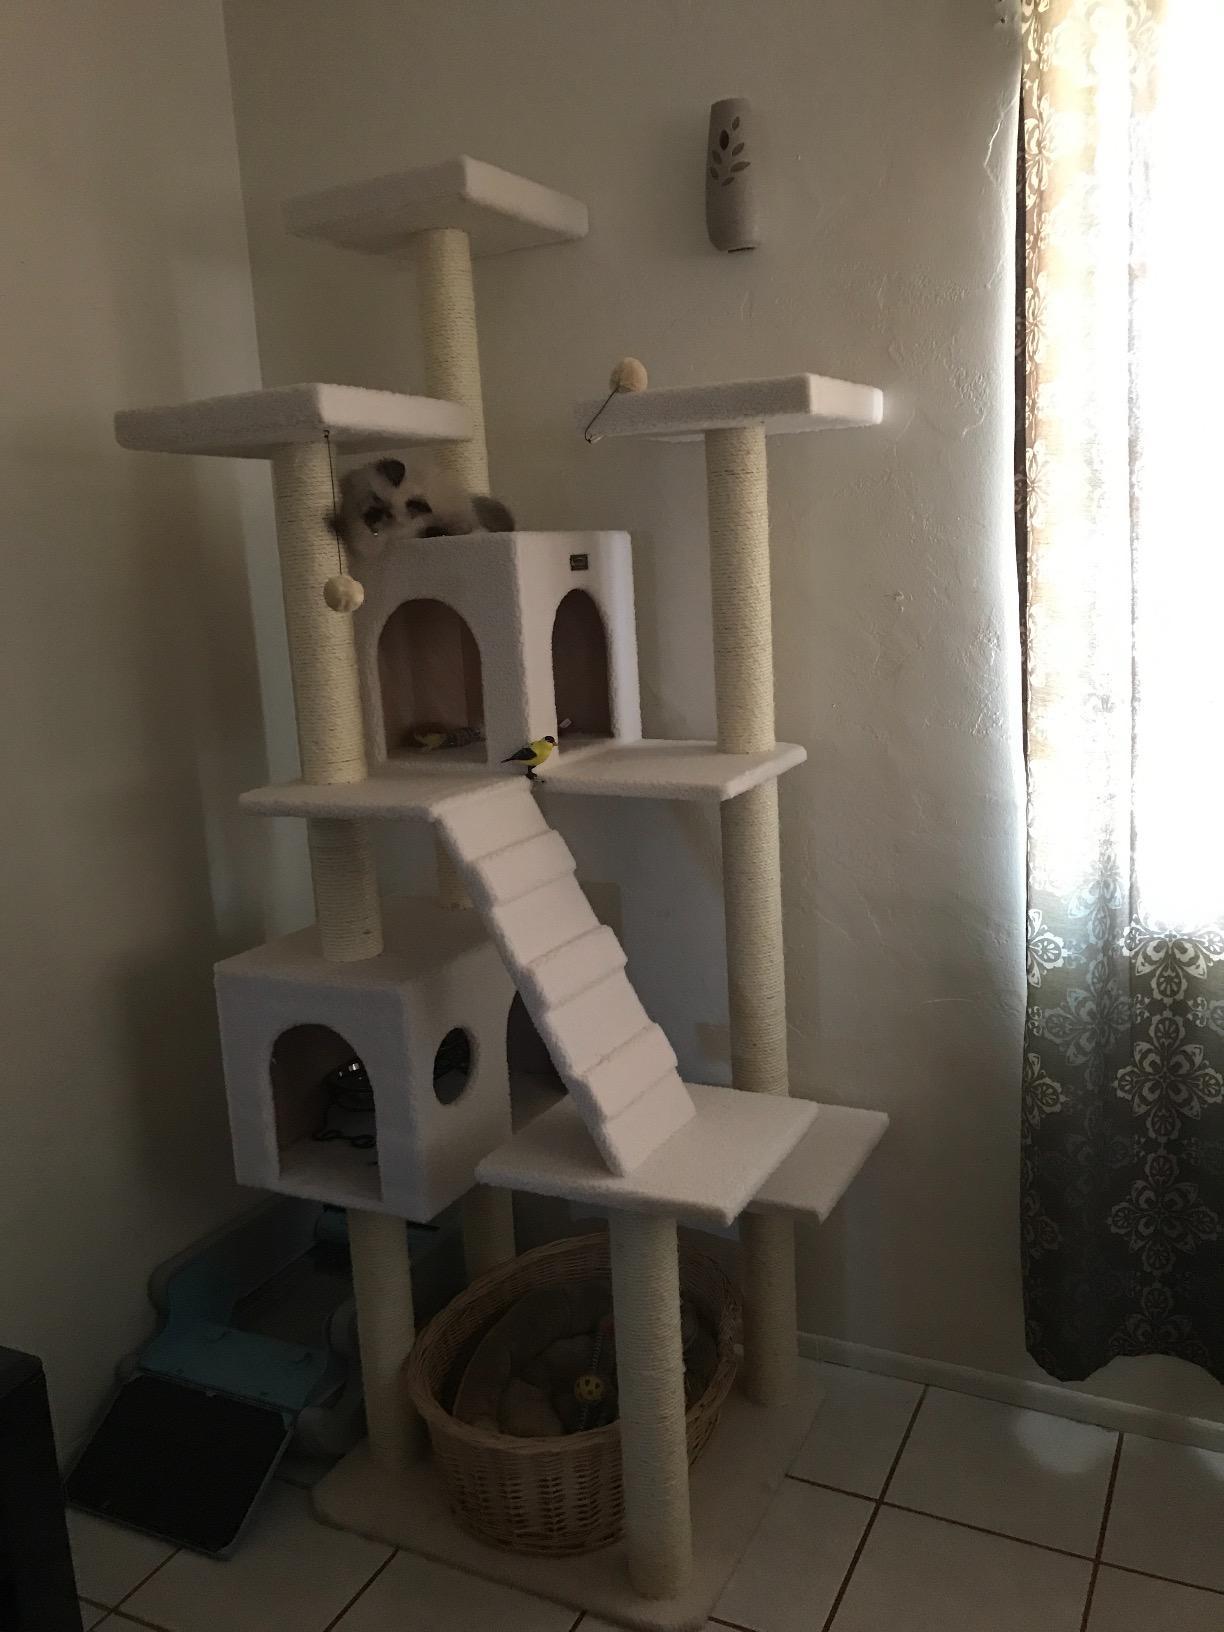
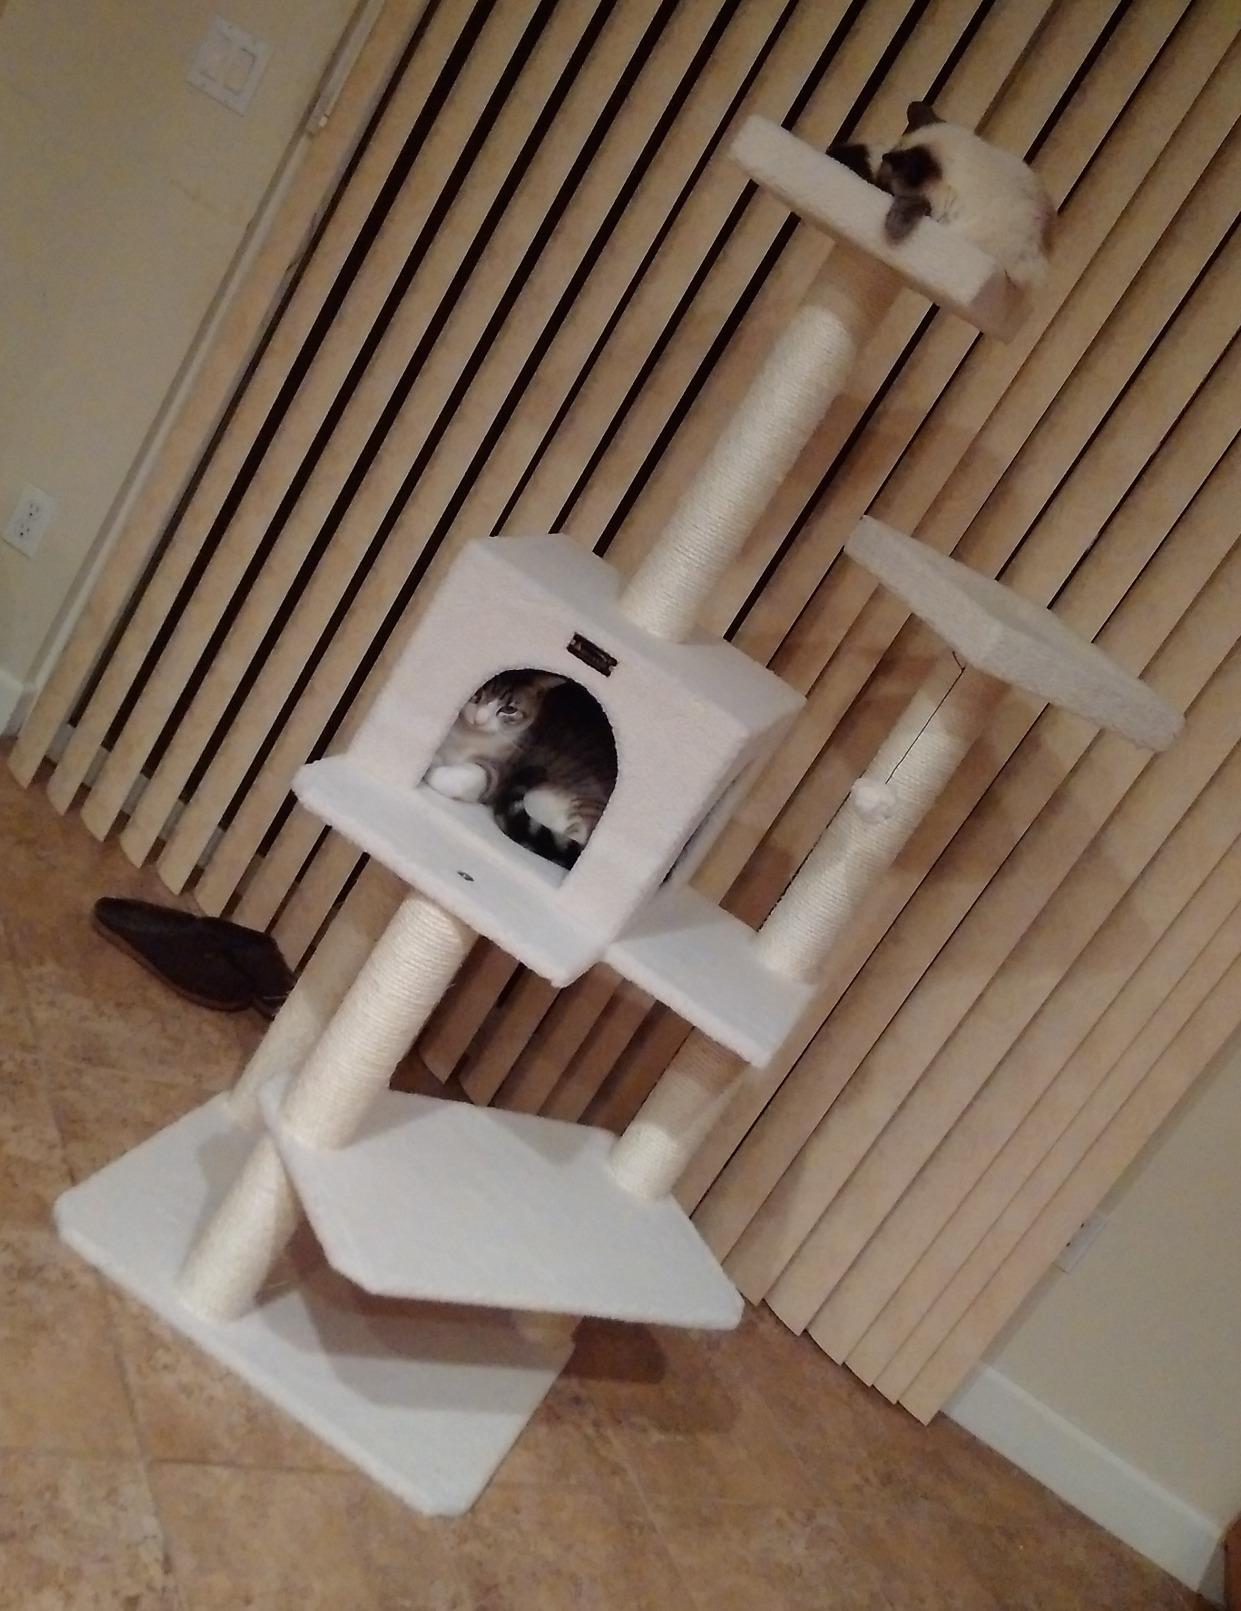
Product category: items_cat tree
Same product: no